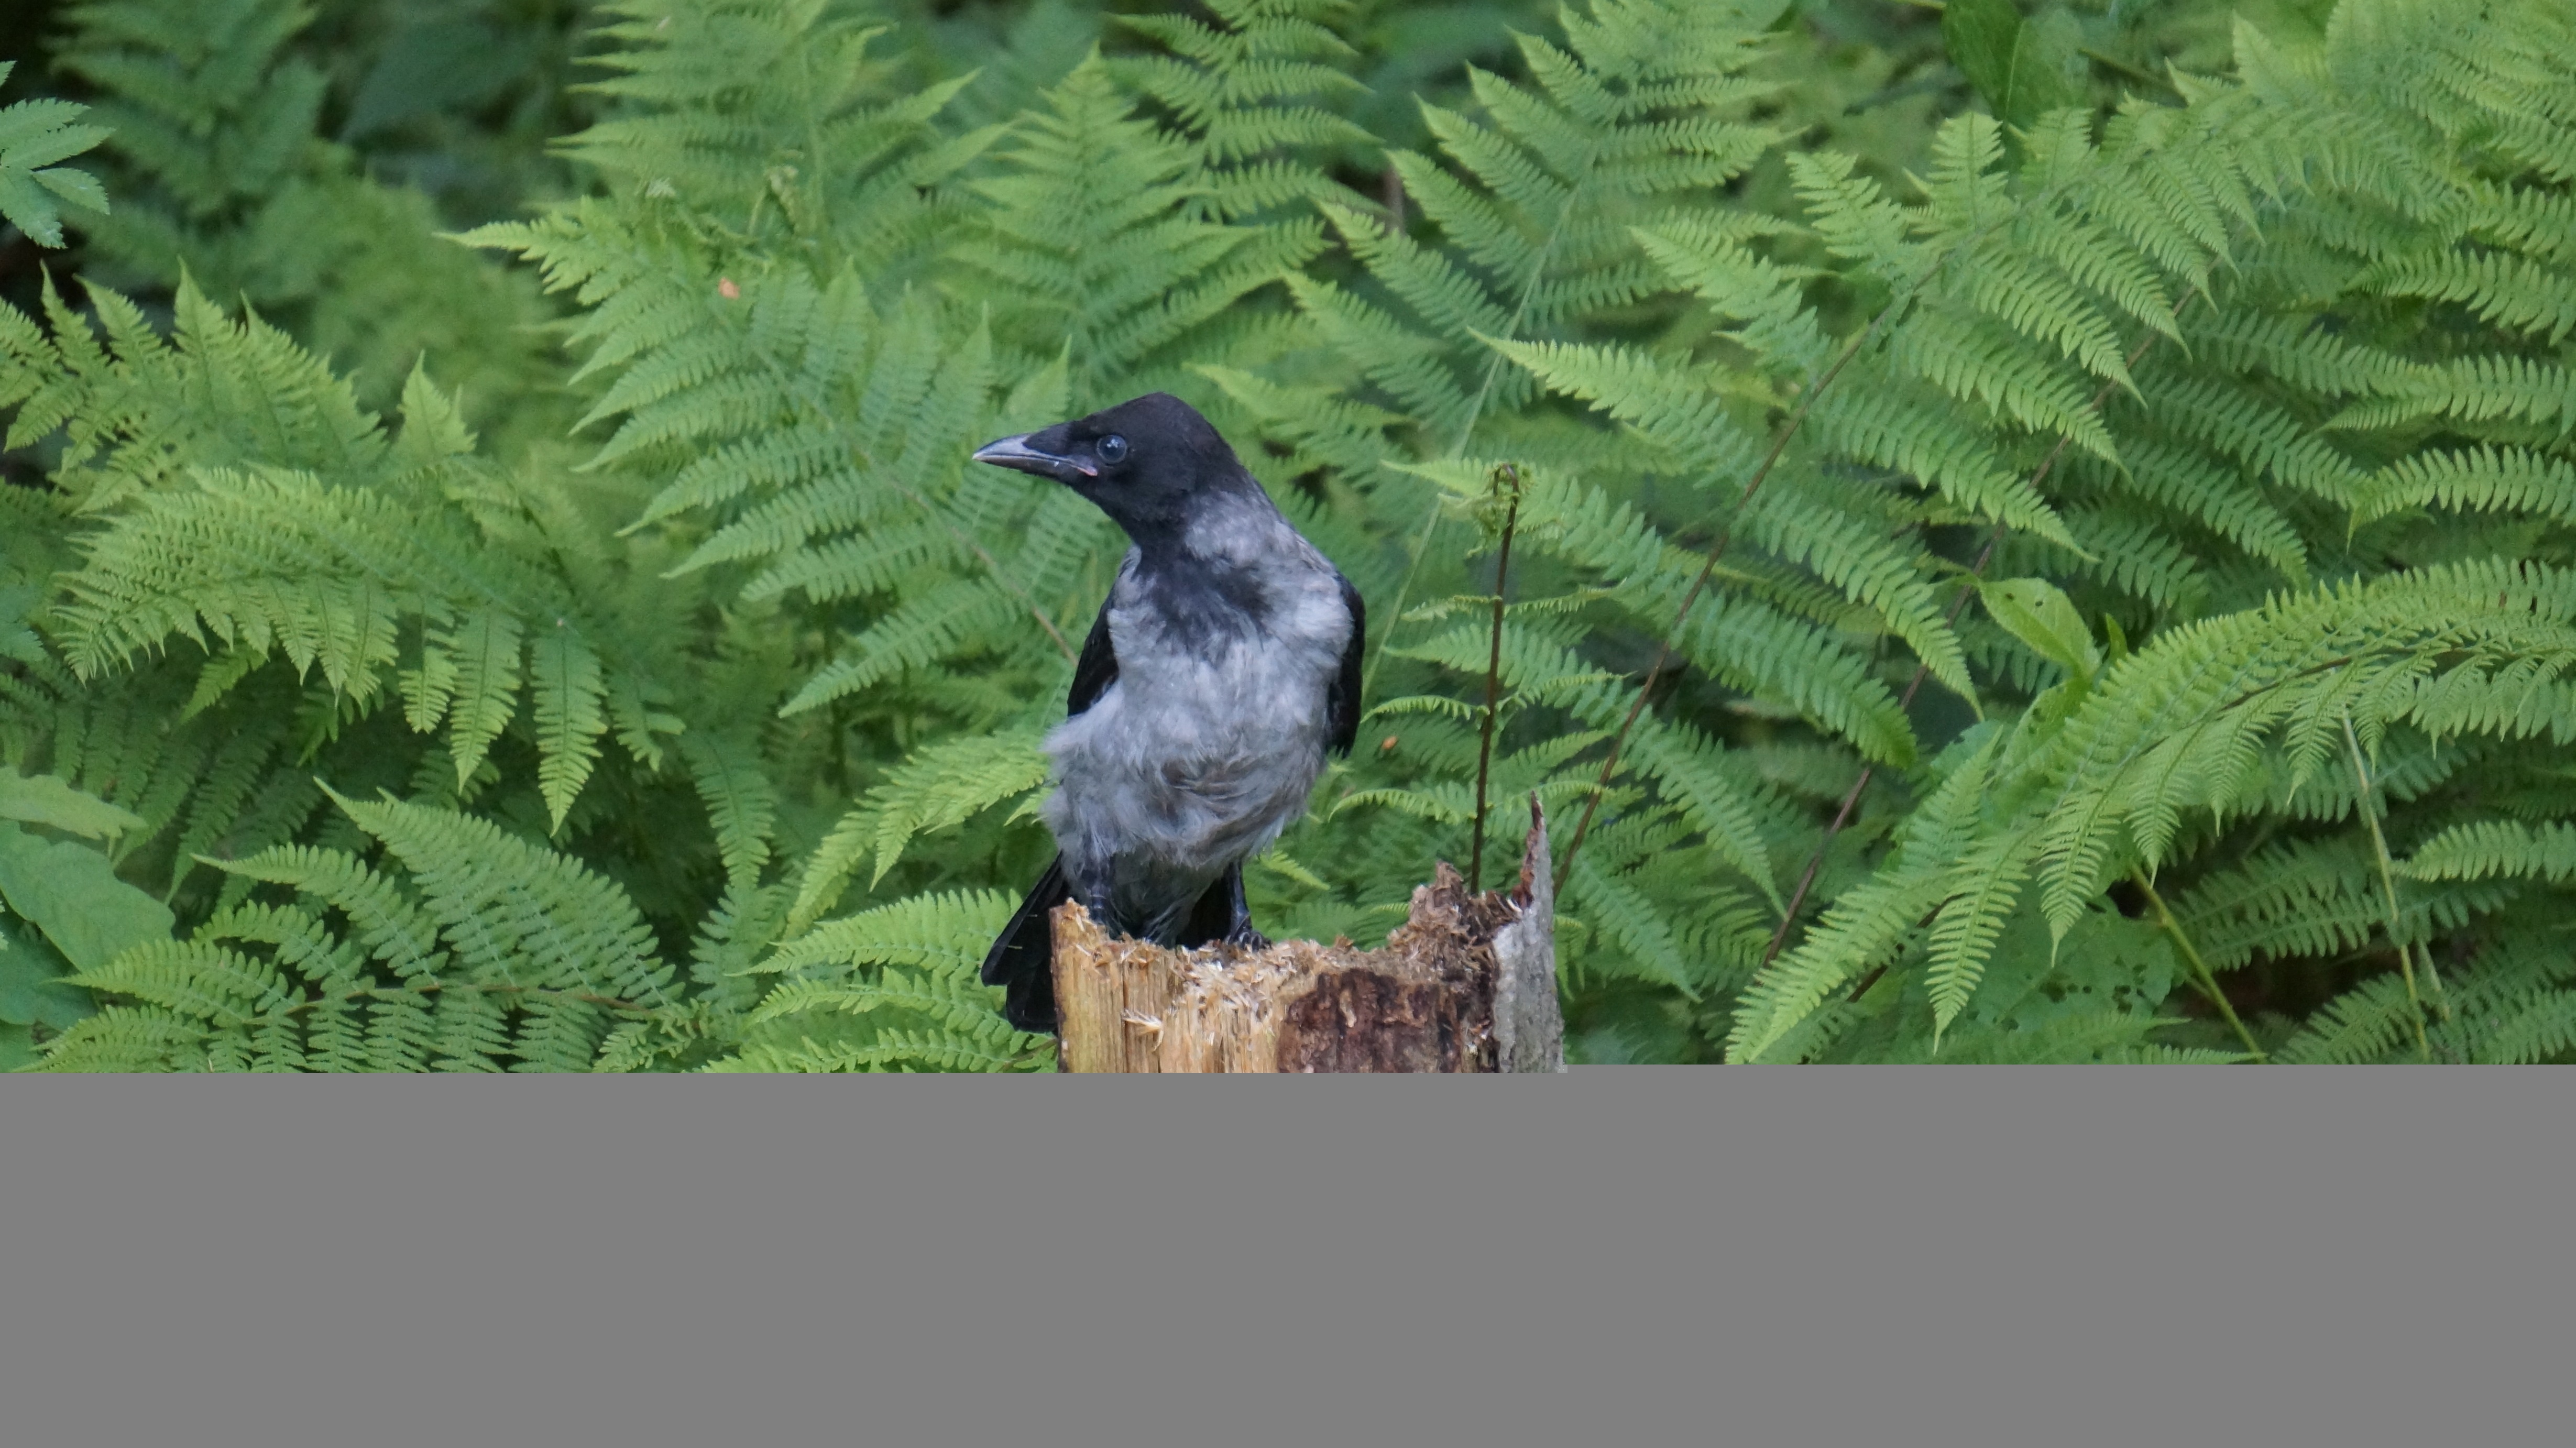
branch, bird, wildlife, green, beak, fauna, crow, perching bird, corvus corone cornix